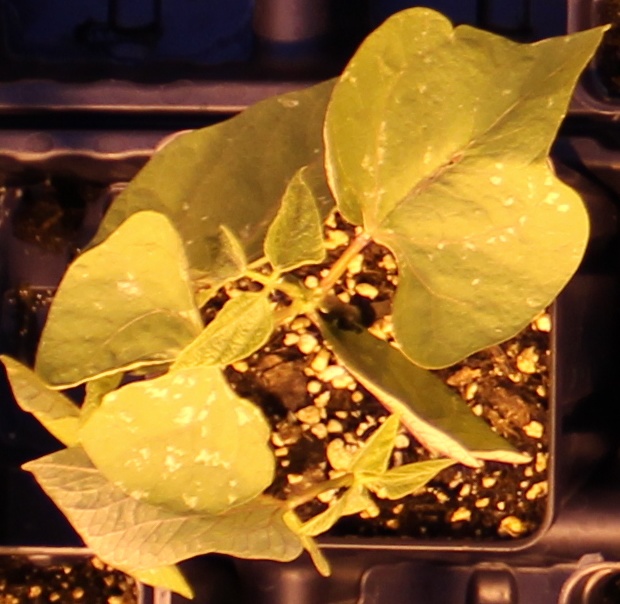
Label: Blackbean